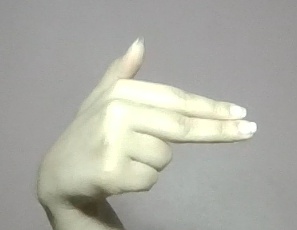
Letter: ghain